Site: brandenburg
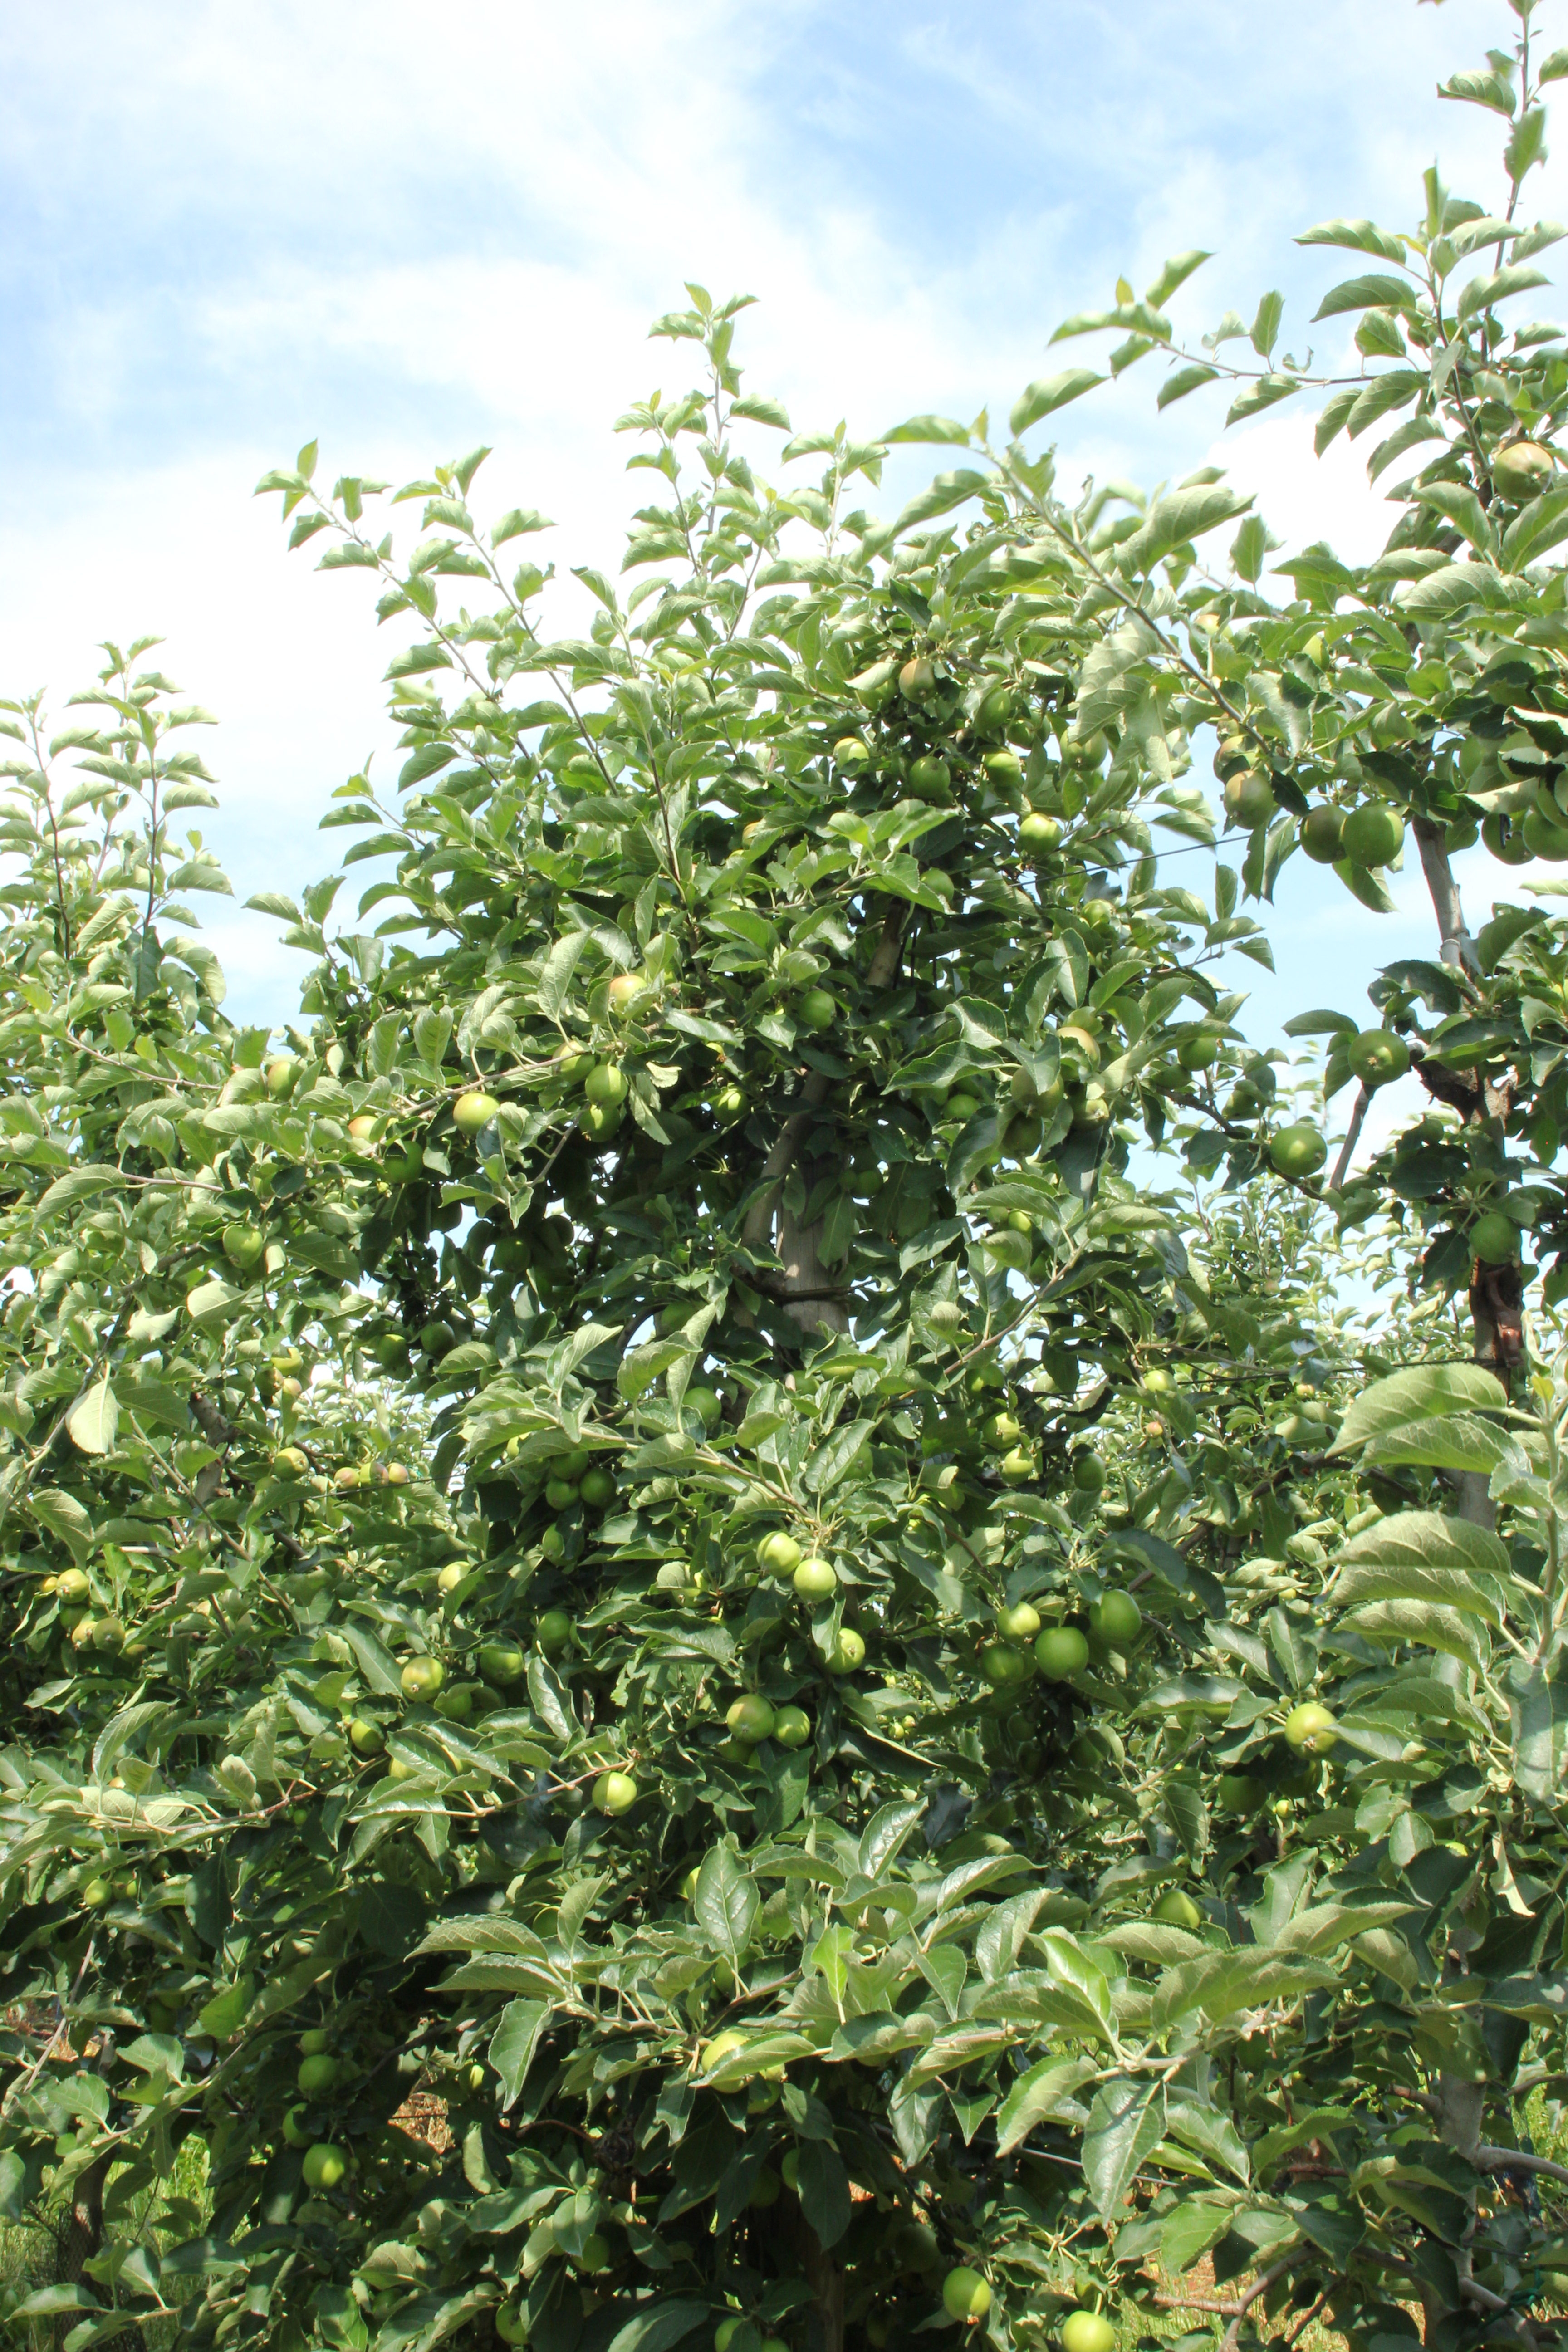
Growth stage (BBCH 74): Development of fruit